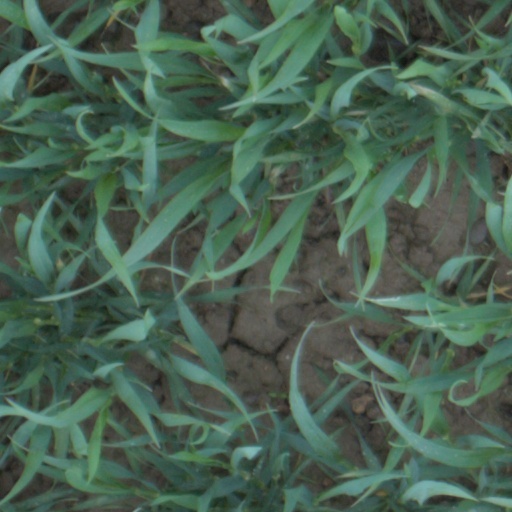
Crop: wheat